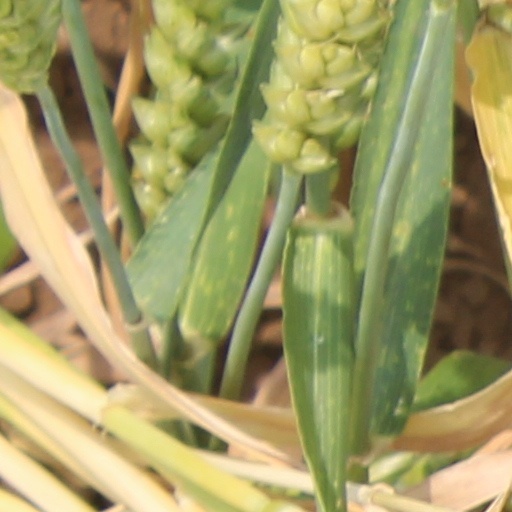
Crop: wheat